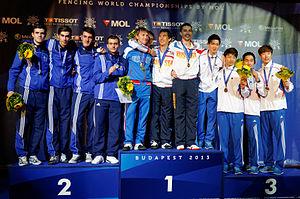
Podium du sabre masculin par équipes aux championnats du monde d'escrime 2013 au Syma Hall à Budapest, le 10 août 2013.